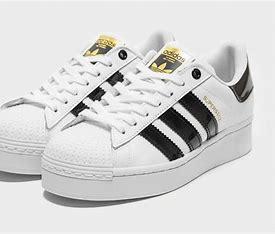
Brand: Adidas
Model: Superstar Bold